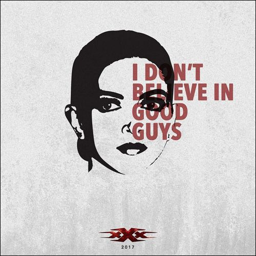
first look actor as person in first poster